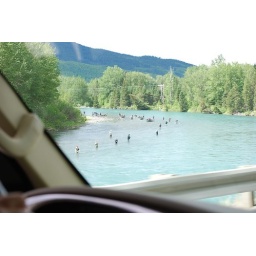
Look for the red salmon by the fisherman